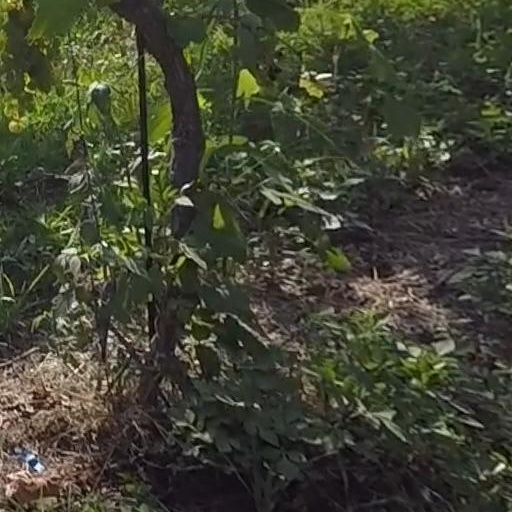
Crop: grape